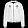
Label: Coat